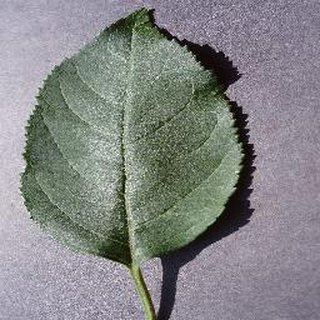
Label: healthy_apple